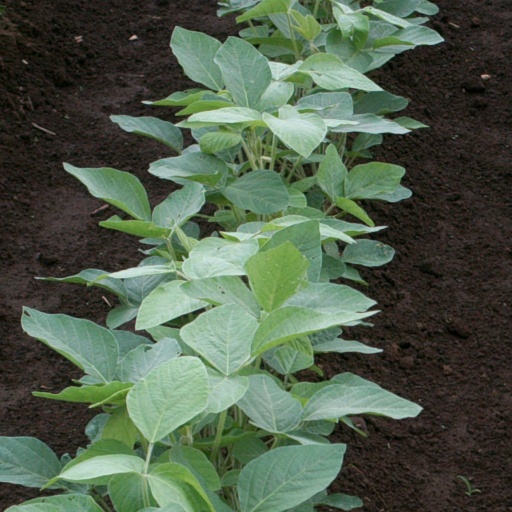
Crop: soybean